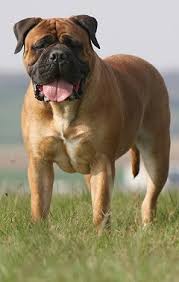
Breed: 231-n000077-bull_mastiff